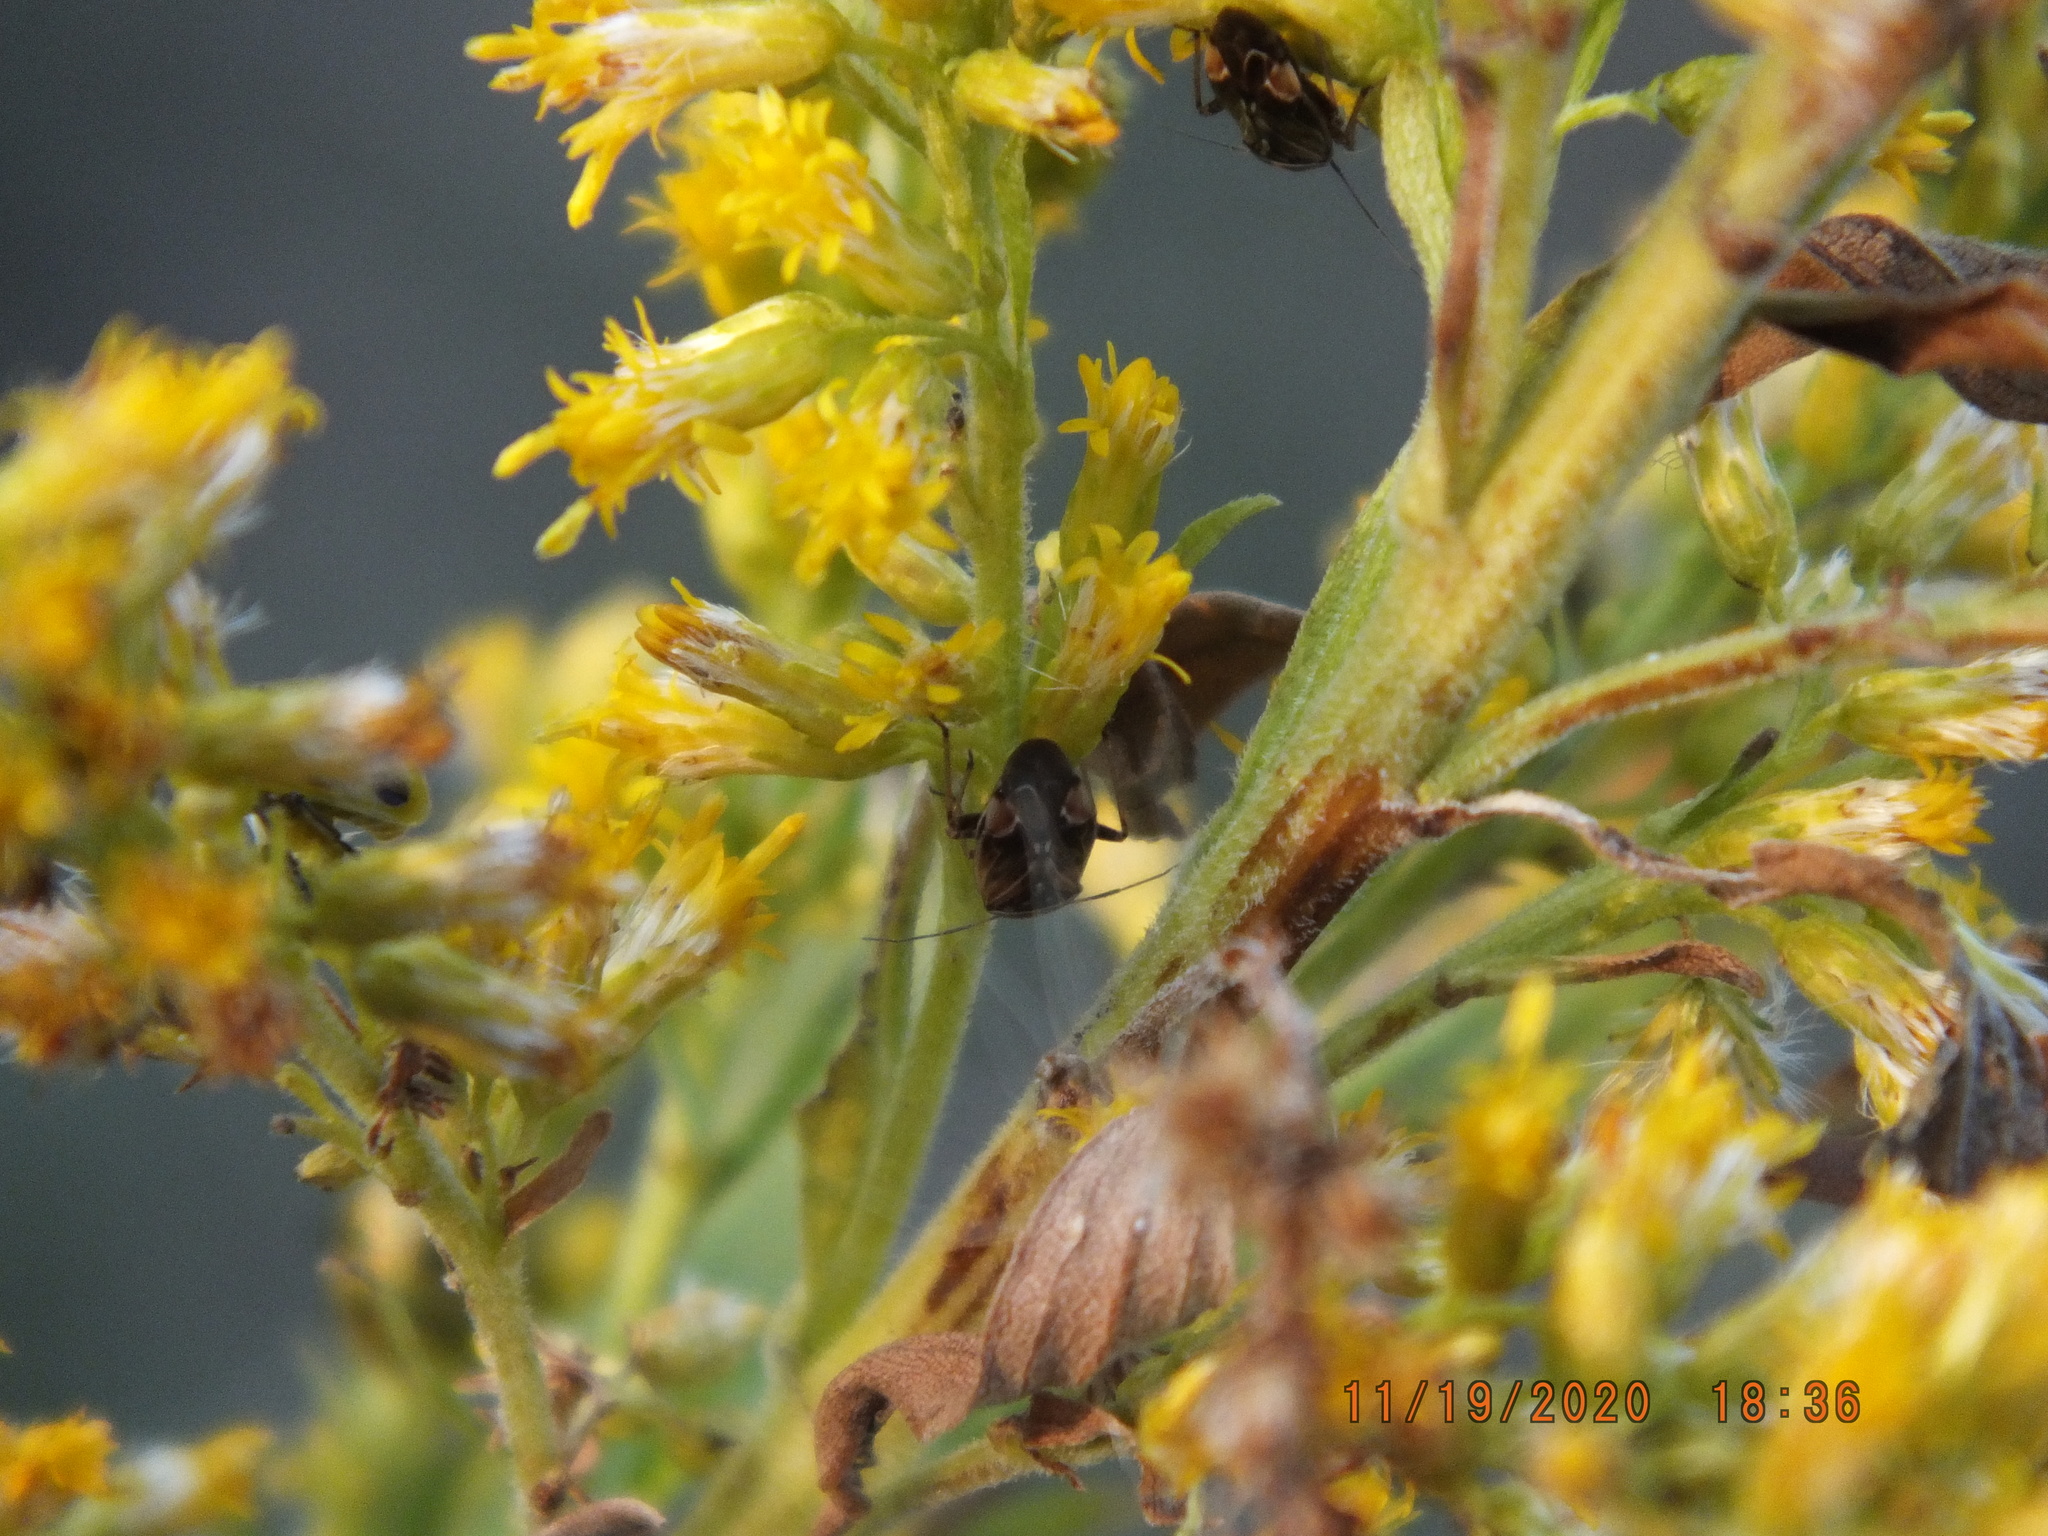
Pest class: lygus_bug